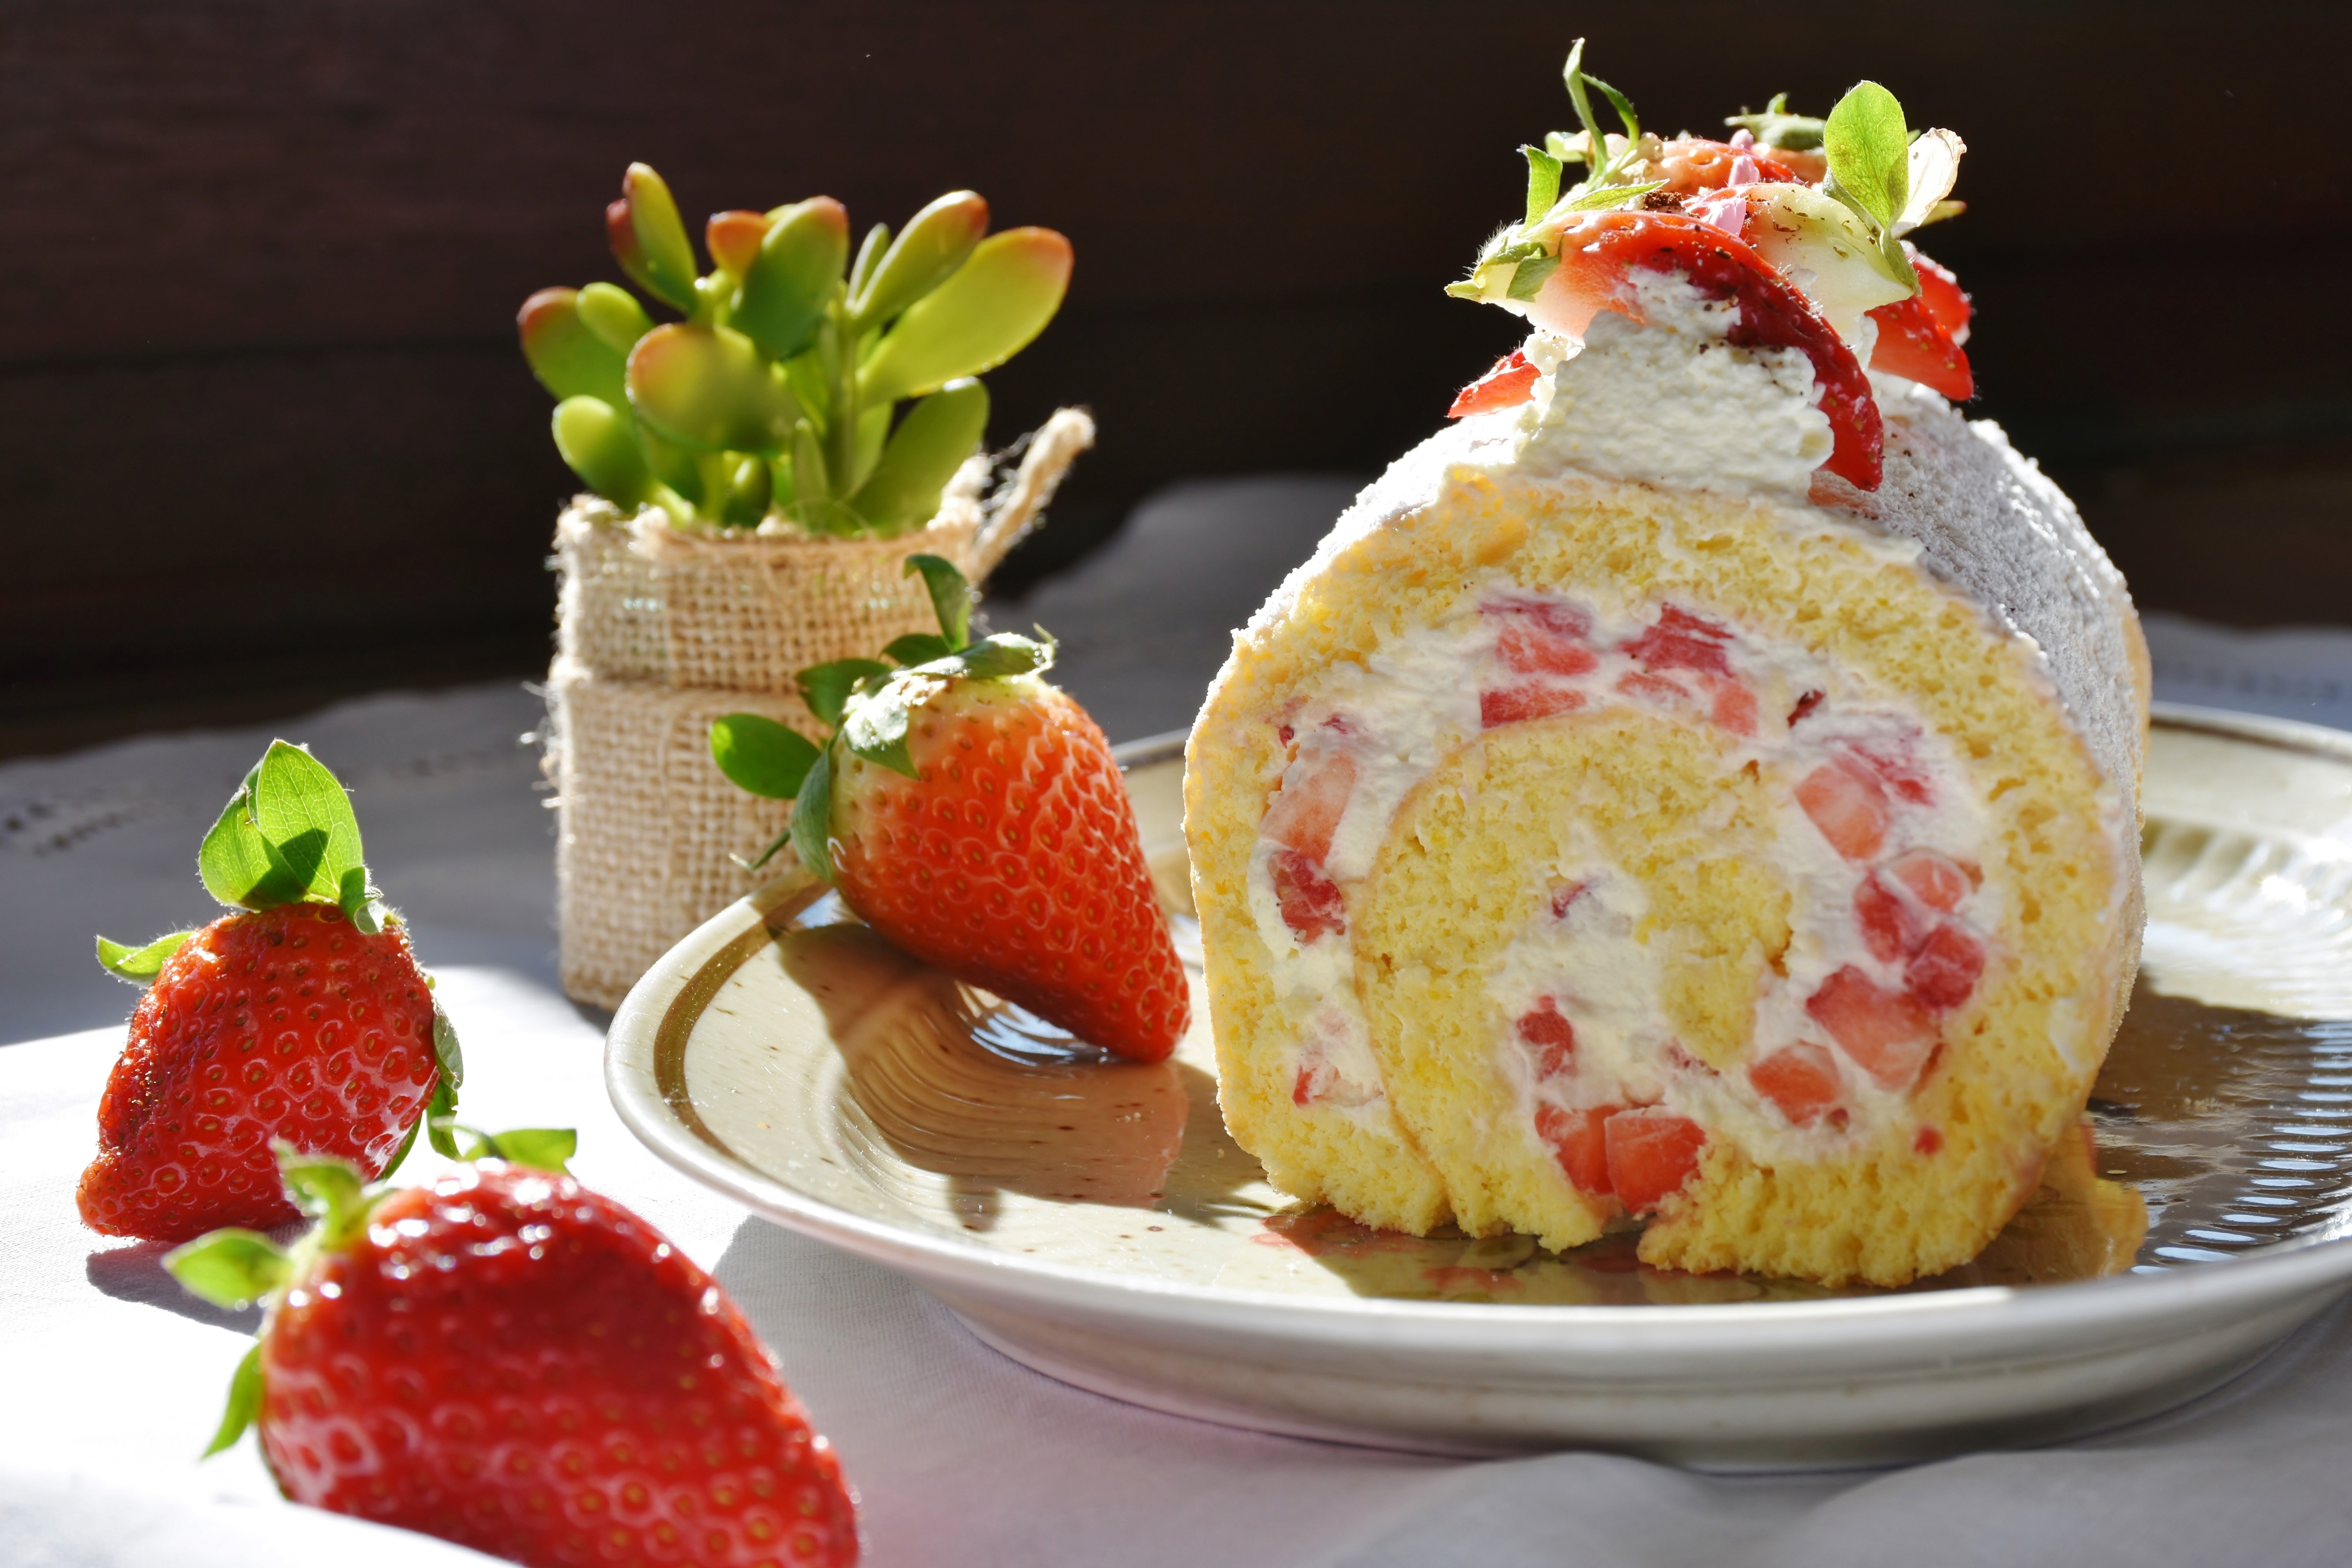
food, dish, strawberries, strawberry, cuisine, ingredient, dessert, produce, fruit, frozen dessert, sweetness, baked goods, garnish, semifreddo, Zuccotto, fruit cake, finger food, cream